South African type XM4 tender

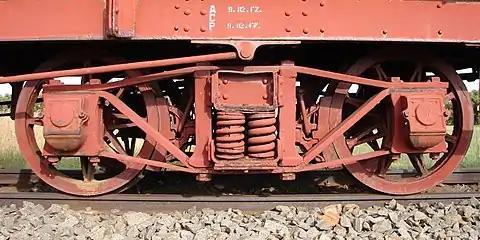
Diamond Frame bogie

As built, the tender had a coal capacity of and a water capacity of , with an average maximum axle load of . It rode on diamond frame bogies with a wheelbase per bogie.